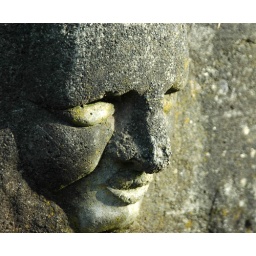
face in the wall